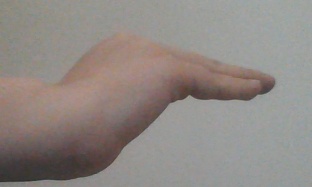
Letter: haa